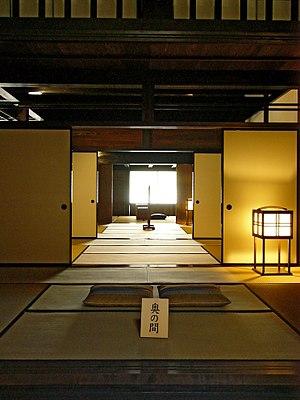
Le fusuma est un écran opaque coulissant muni d'une poignée, utilisé pour redéfinir l'espace d'une pièce ou servir de porte dans l'habitat traditionnel japonais. Il mesure généralement 91 cm de large pour 182 cm de haut et il a 2 ou 3 cm d'épaisseur. Depuis la fin du XXᵉ siècle, sa hauteur a augmenté car les Japonais sont de plus en plus grands et il est maintenant courant d'en voir mesurer 190 cm de hauteur, soit 8 cm de plus que dans les anciennes constructions.
Nicolas Bernard Fiévé, né le 16 octobre 1959 à Paris, est un historien français de l’architecture spécialiste du Japon. Il est le fils du décorateur de cinéma Bernard Fiévé. Entré au Centre national de la recherche scientifique en 1993, il est rattaché à l’Institut d’Asie orientale de Lyon, avant de rejoindre en 1996 l’équipe Civilisation japonaise du Collège de France. Élu en 2007 directeur d’études à la section des Sciences historiques et philologiques de l’École Pratique des Hautes Études, il y enseigne l’histoire de l’architecture et des jardins du Japon pré-moderne. Il a été le directeur du Centre de recherche sur les civilisations de l'Asie orientale et est membre de l'Accademia Ambrosiana.